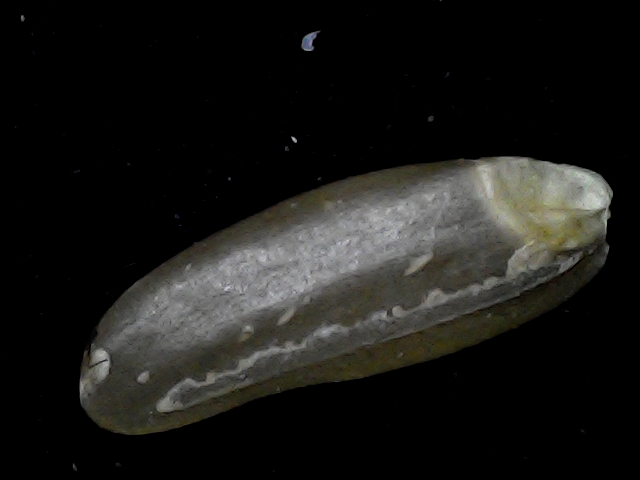
Rice variety: BR23